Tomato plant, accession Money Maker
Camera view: vertical (180 deg); turntable rotation: 240 degrees
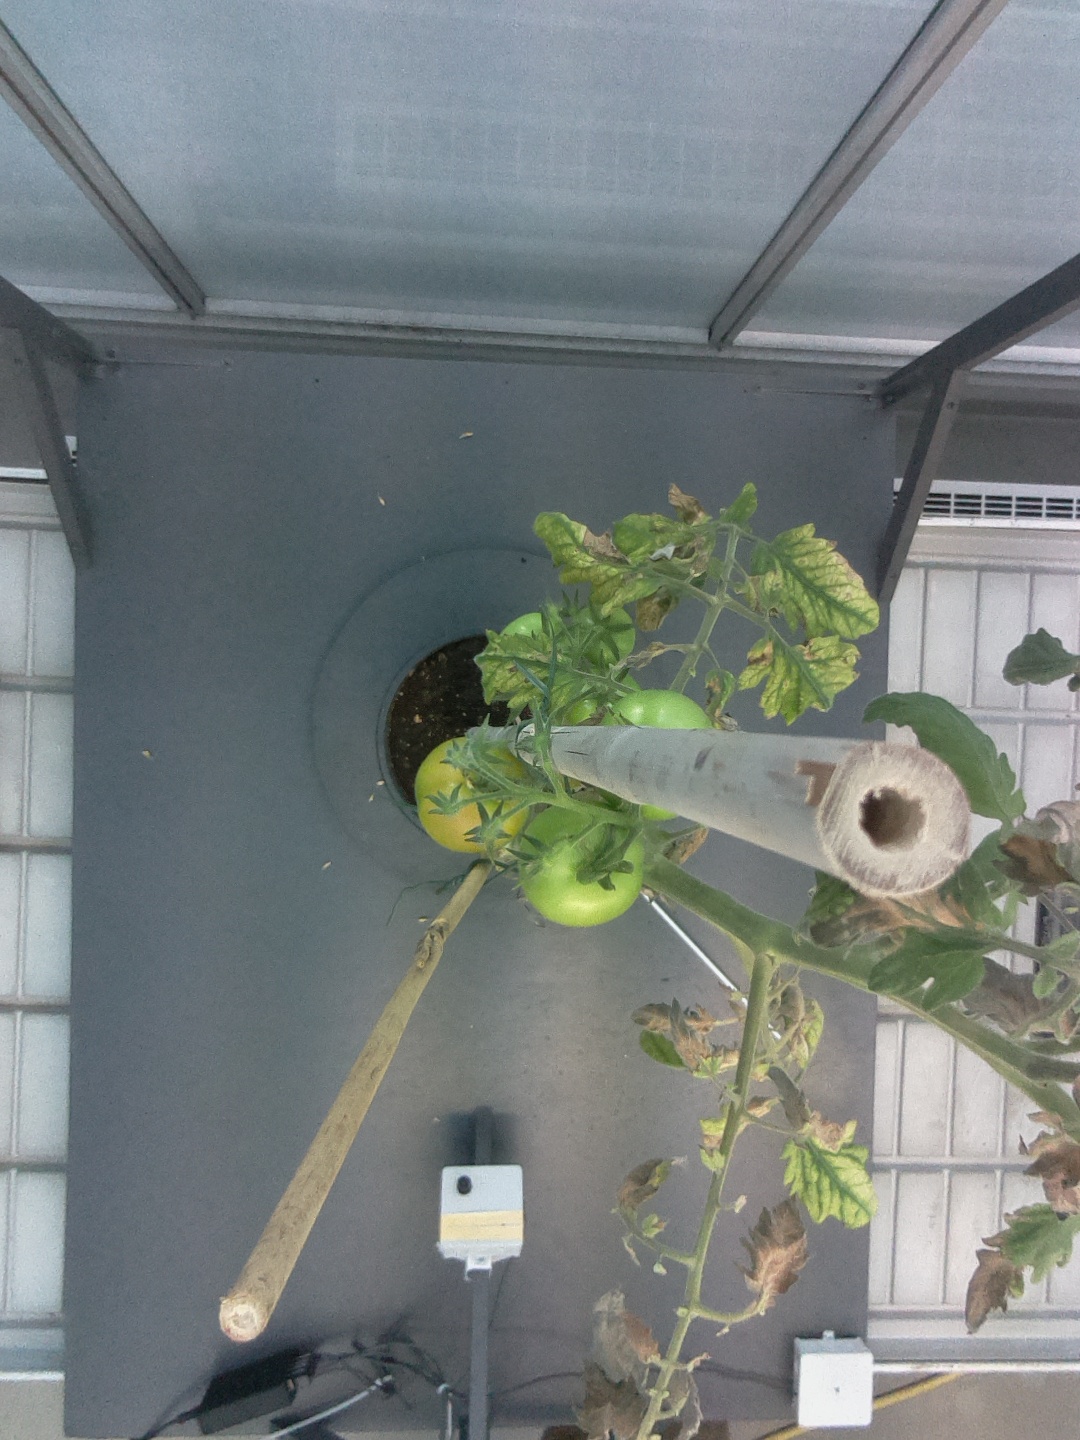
BBCH growth stage 79: 90% -100% of final fruit size